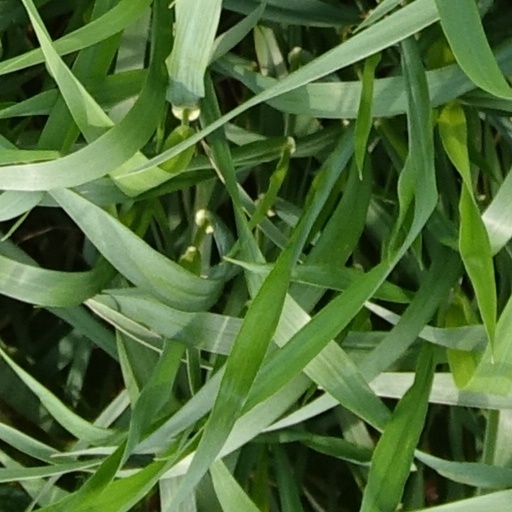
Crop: wheat